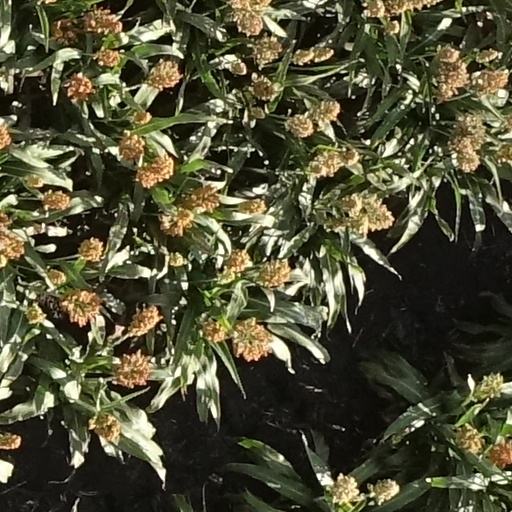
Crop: sorghum